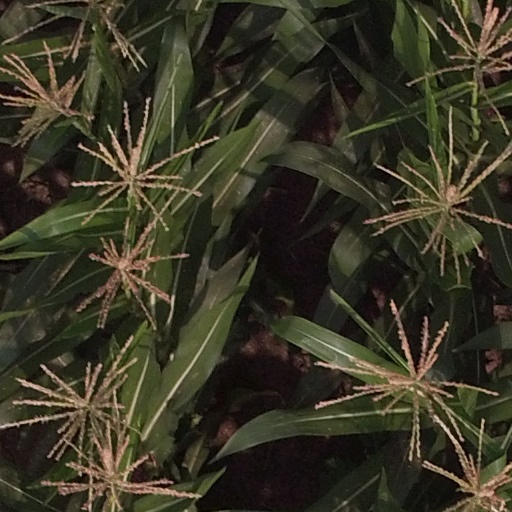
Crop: maize; corn